Joshua Wurman

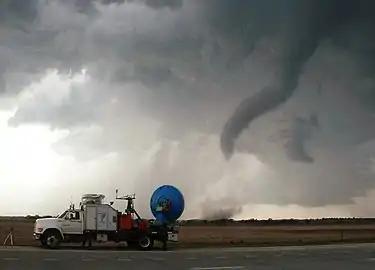
A "Doppler On Wheels" chasing a tornado near Attica, Kansas

Wurman is particularly interested in researching tornadogenesis and amassing sufficient datasets of tornado structure and dynamics observations for tornado climatology study. He is also the discoverer of sub-kilometer hurricane boundary layer rolls, and hurricane tornado-scale vortices (TSV), and wrote the pioneering papers on mapping tornado winds, multiple vortices, and other tornado-related phenomena. He has led DOW observational studies of wildfires and eclipses.